Naturi Naughton

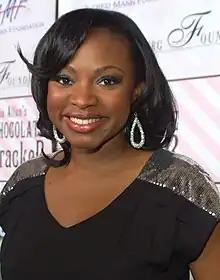
Naughton at a performance of "The Hot Chocolate Nutcracker" in December 2010

Naturi Cora Maria Naughton-Lewis (born May 20, 1984) is an American singer, songwriter, and actress. Naughton is best known as one-third of the R&B group 3LW and for her acting roles in the films "Fame" and "Notorious", playing rapper Lil' Kim in the latter film. Naughton was a series regular on the NBC series "The Playboy Club" as Bunny Brenda, starred in the first season of the Lifetime drama series "The Client List" as Kendra and starred in the Starz drama "Power" as Tasha St. Patrick, a role she reprised in the spin-off series "". In 2022, she starred as Jill “Da Thrill” in the ABC series "Queens".